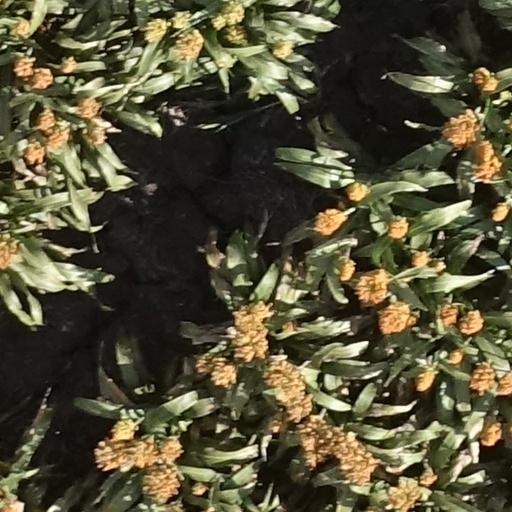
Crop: sorghum